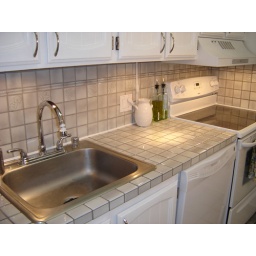
kitchen with under cabinet lighting